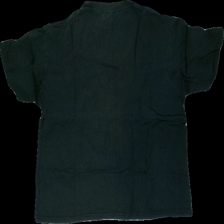
View: back
Type: T-shirt
Category: Unisex
Brand: Not in the list
Brand text on label: westee
Colors: Black
Material: 87% cotton, 13% polyester
Cut: Regular, C-collar
Size: M
Season: All
Price range: <50
Recommended usage: Remake